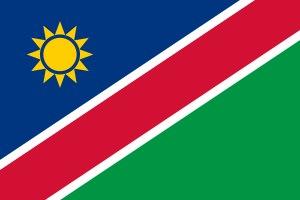
L’histoire de la Namibie se divise en plusieurs époques très distinctes. La Namibie est le troisième pays le plus jeunes d'Afrique après l'indépendance de l'Érythrée en 1993 et du Soudan du Sud en 2011, la Namibie est indépendante depuis 1990.